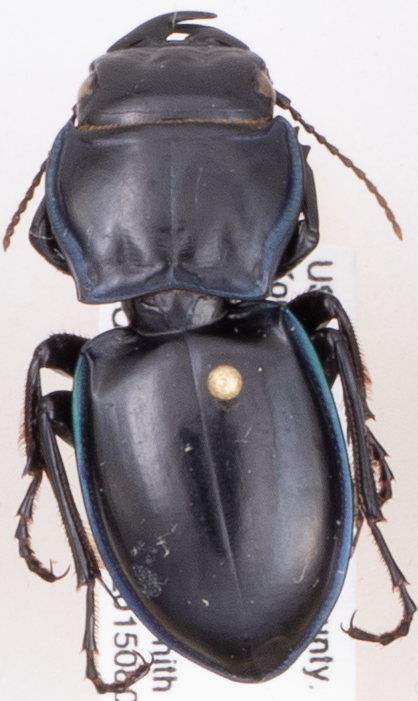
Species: Pasimachus elongatus
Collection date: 2015-08-03
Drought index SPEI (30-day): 1.13
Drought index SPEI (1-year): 0.54
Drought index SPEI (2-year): -0.24